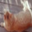
Label: cat